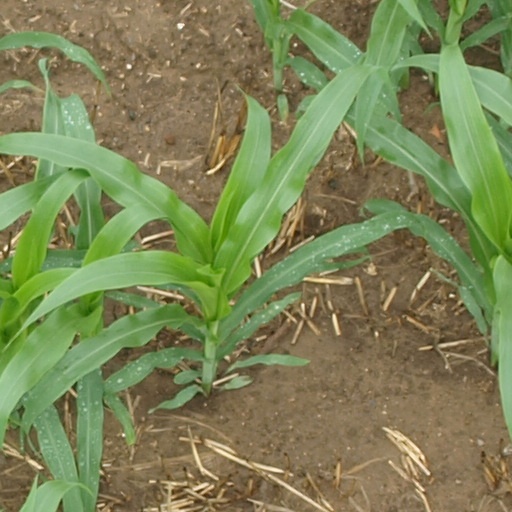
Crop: maize; corn